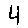
Label: 4